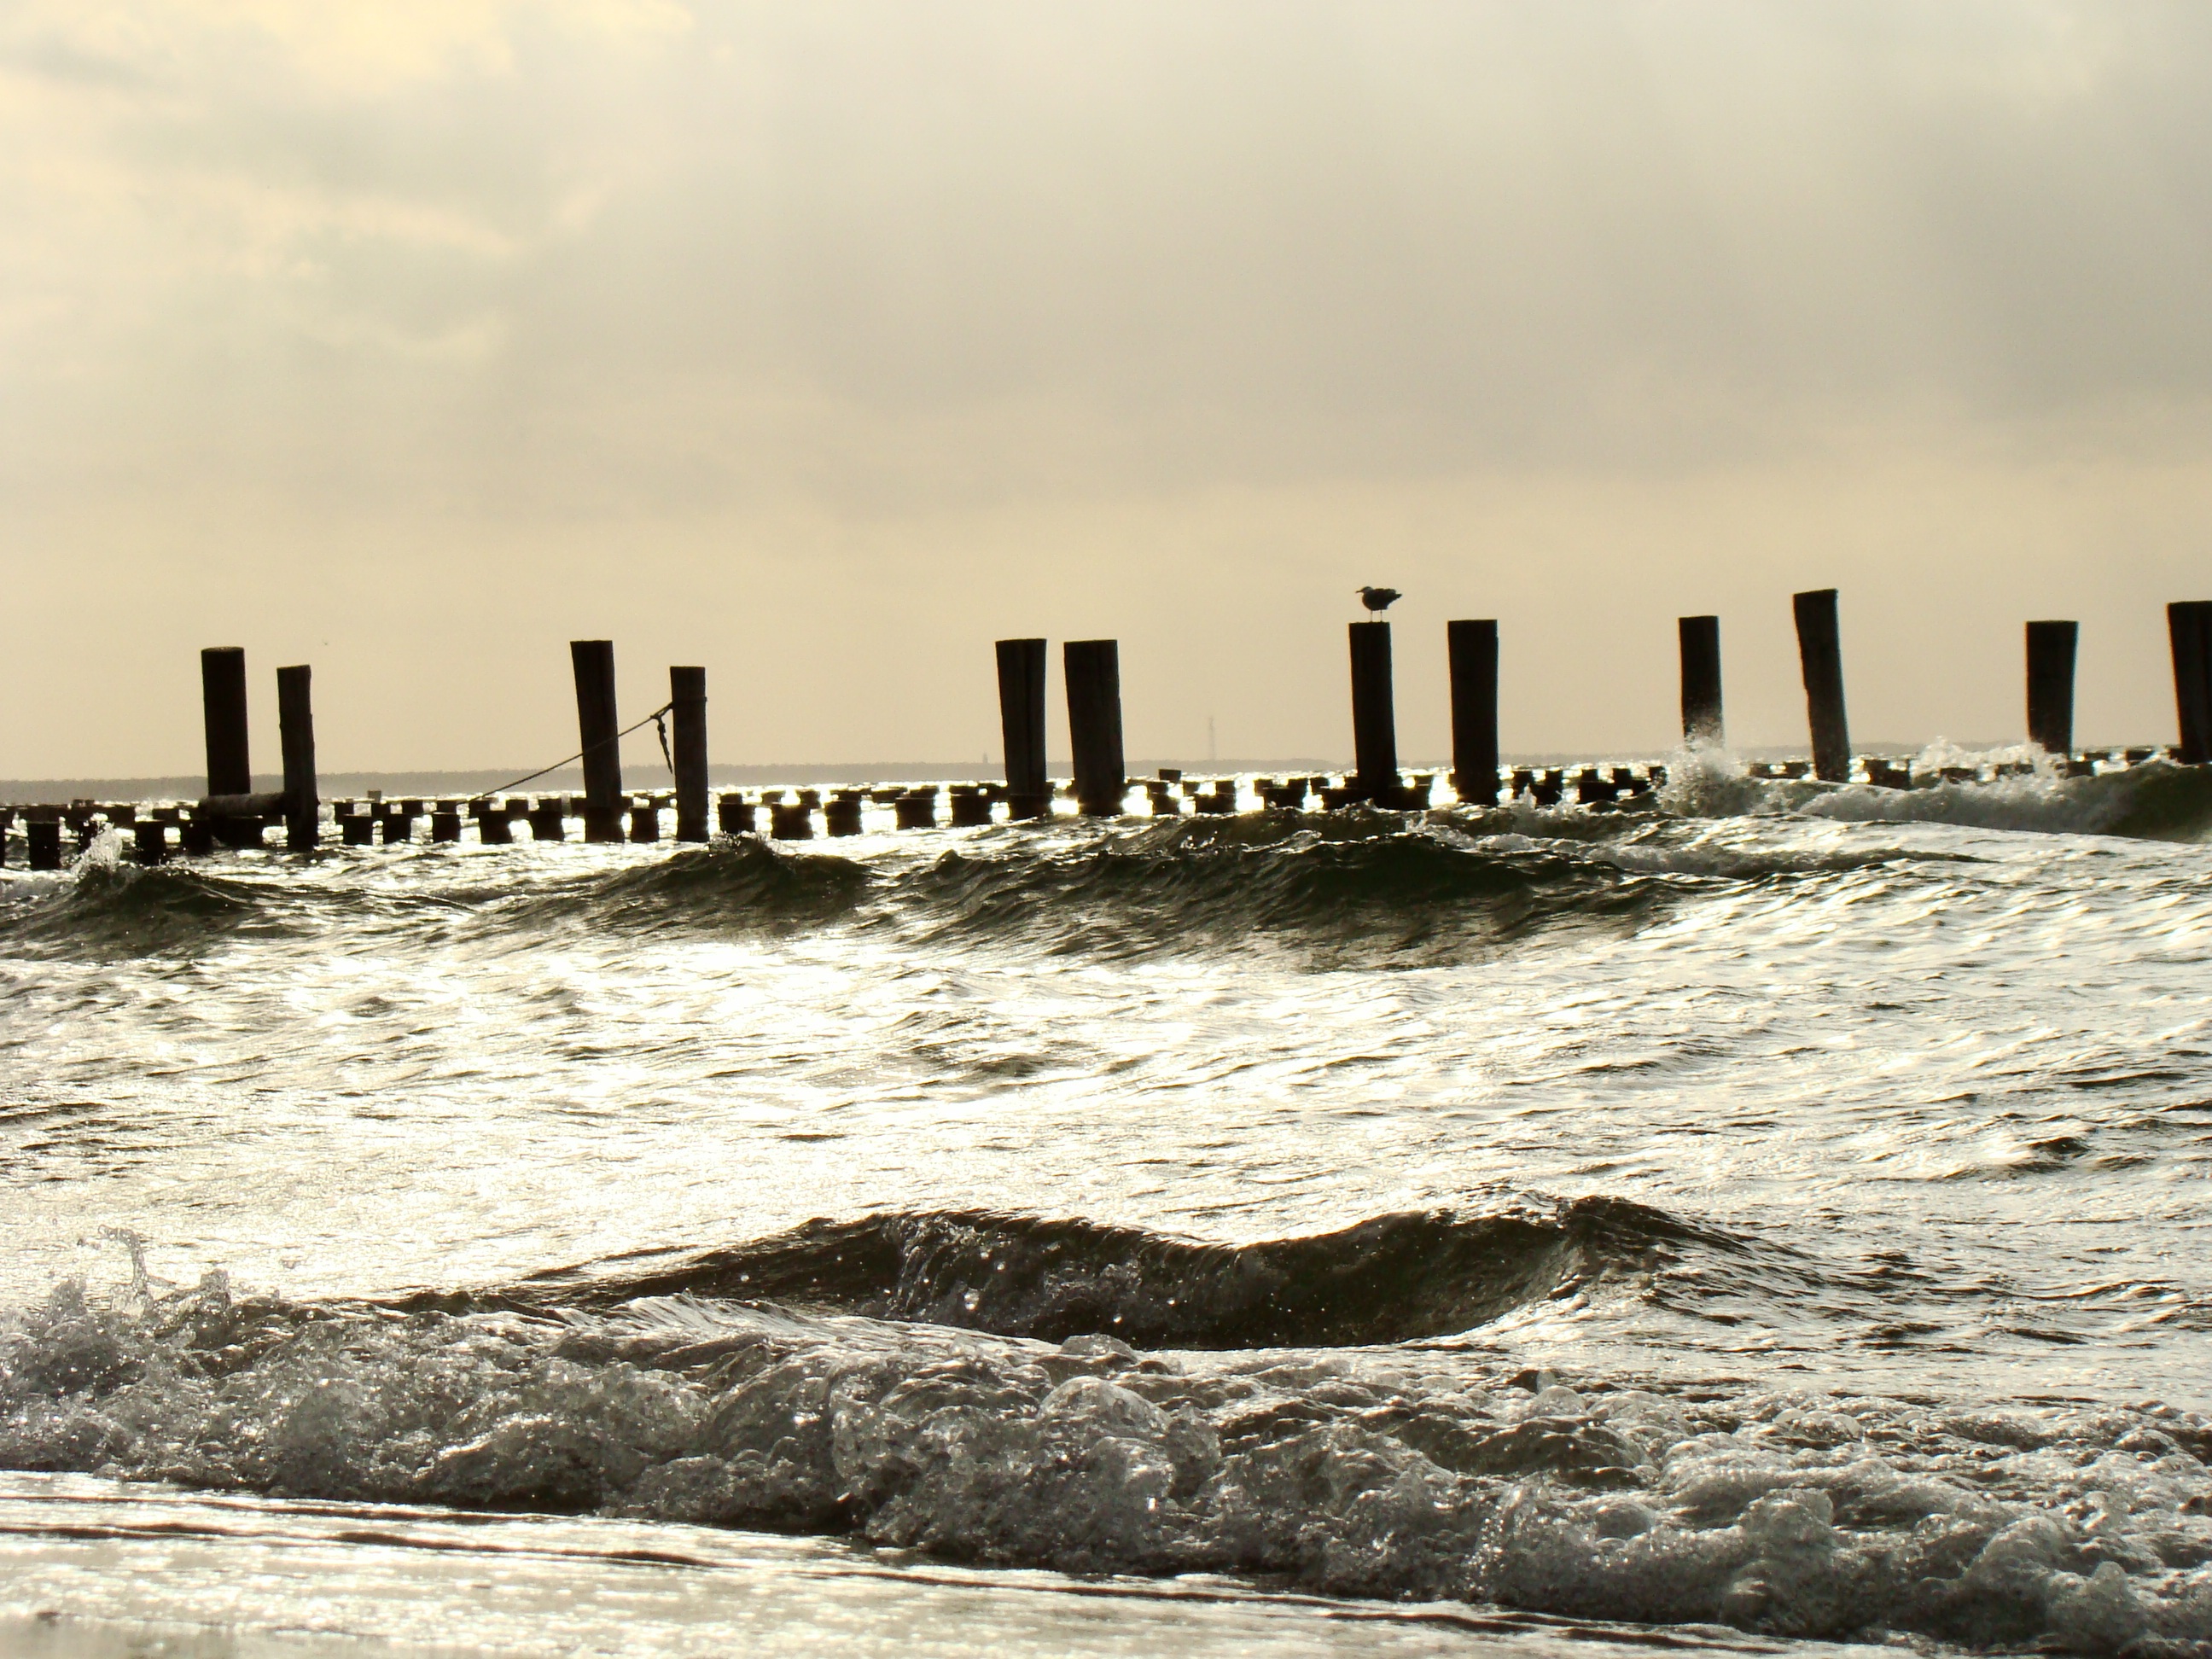
beach, sea, coast, water, sand, ocean, horizon, light, sky, sun, sunset, skyline, morning, shore, wave, pier, web, evening, tower, bay, body of water, footprints, trace, gulls, clouds, wide, mood, breakwater, abendstimmung, distant, traces, baltic sea, warnem nde, lugworm, wind wave